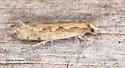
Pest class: diamondback_moth